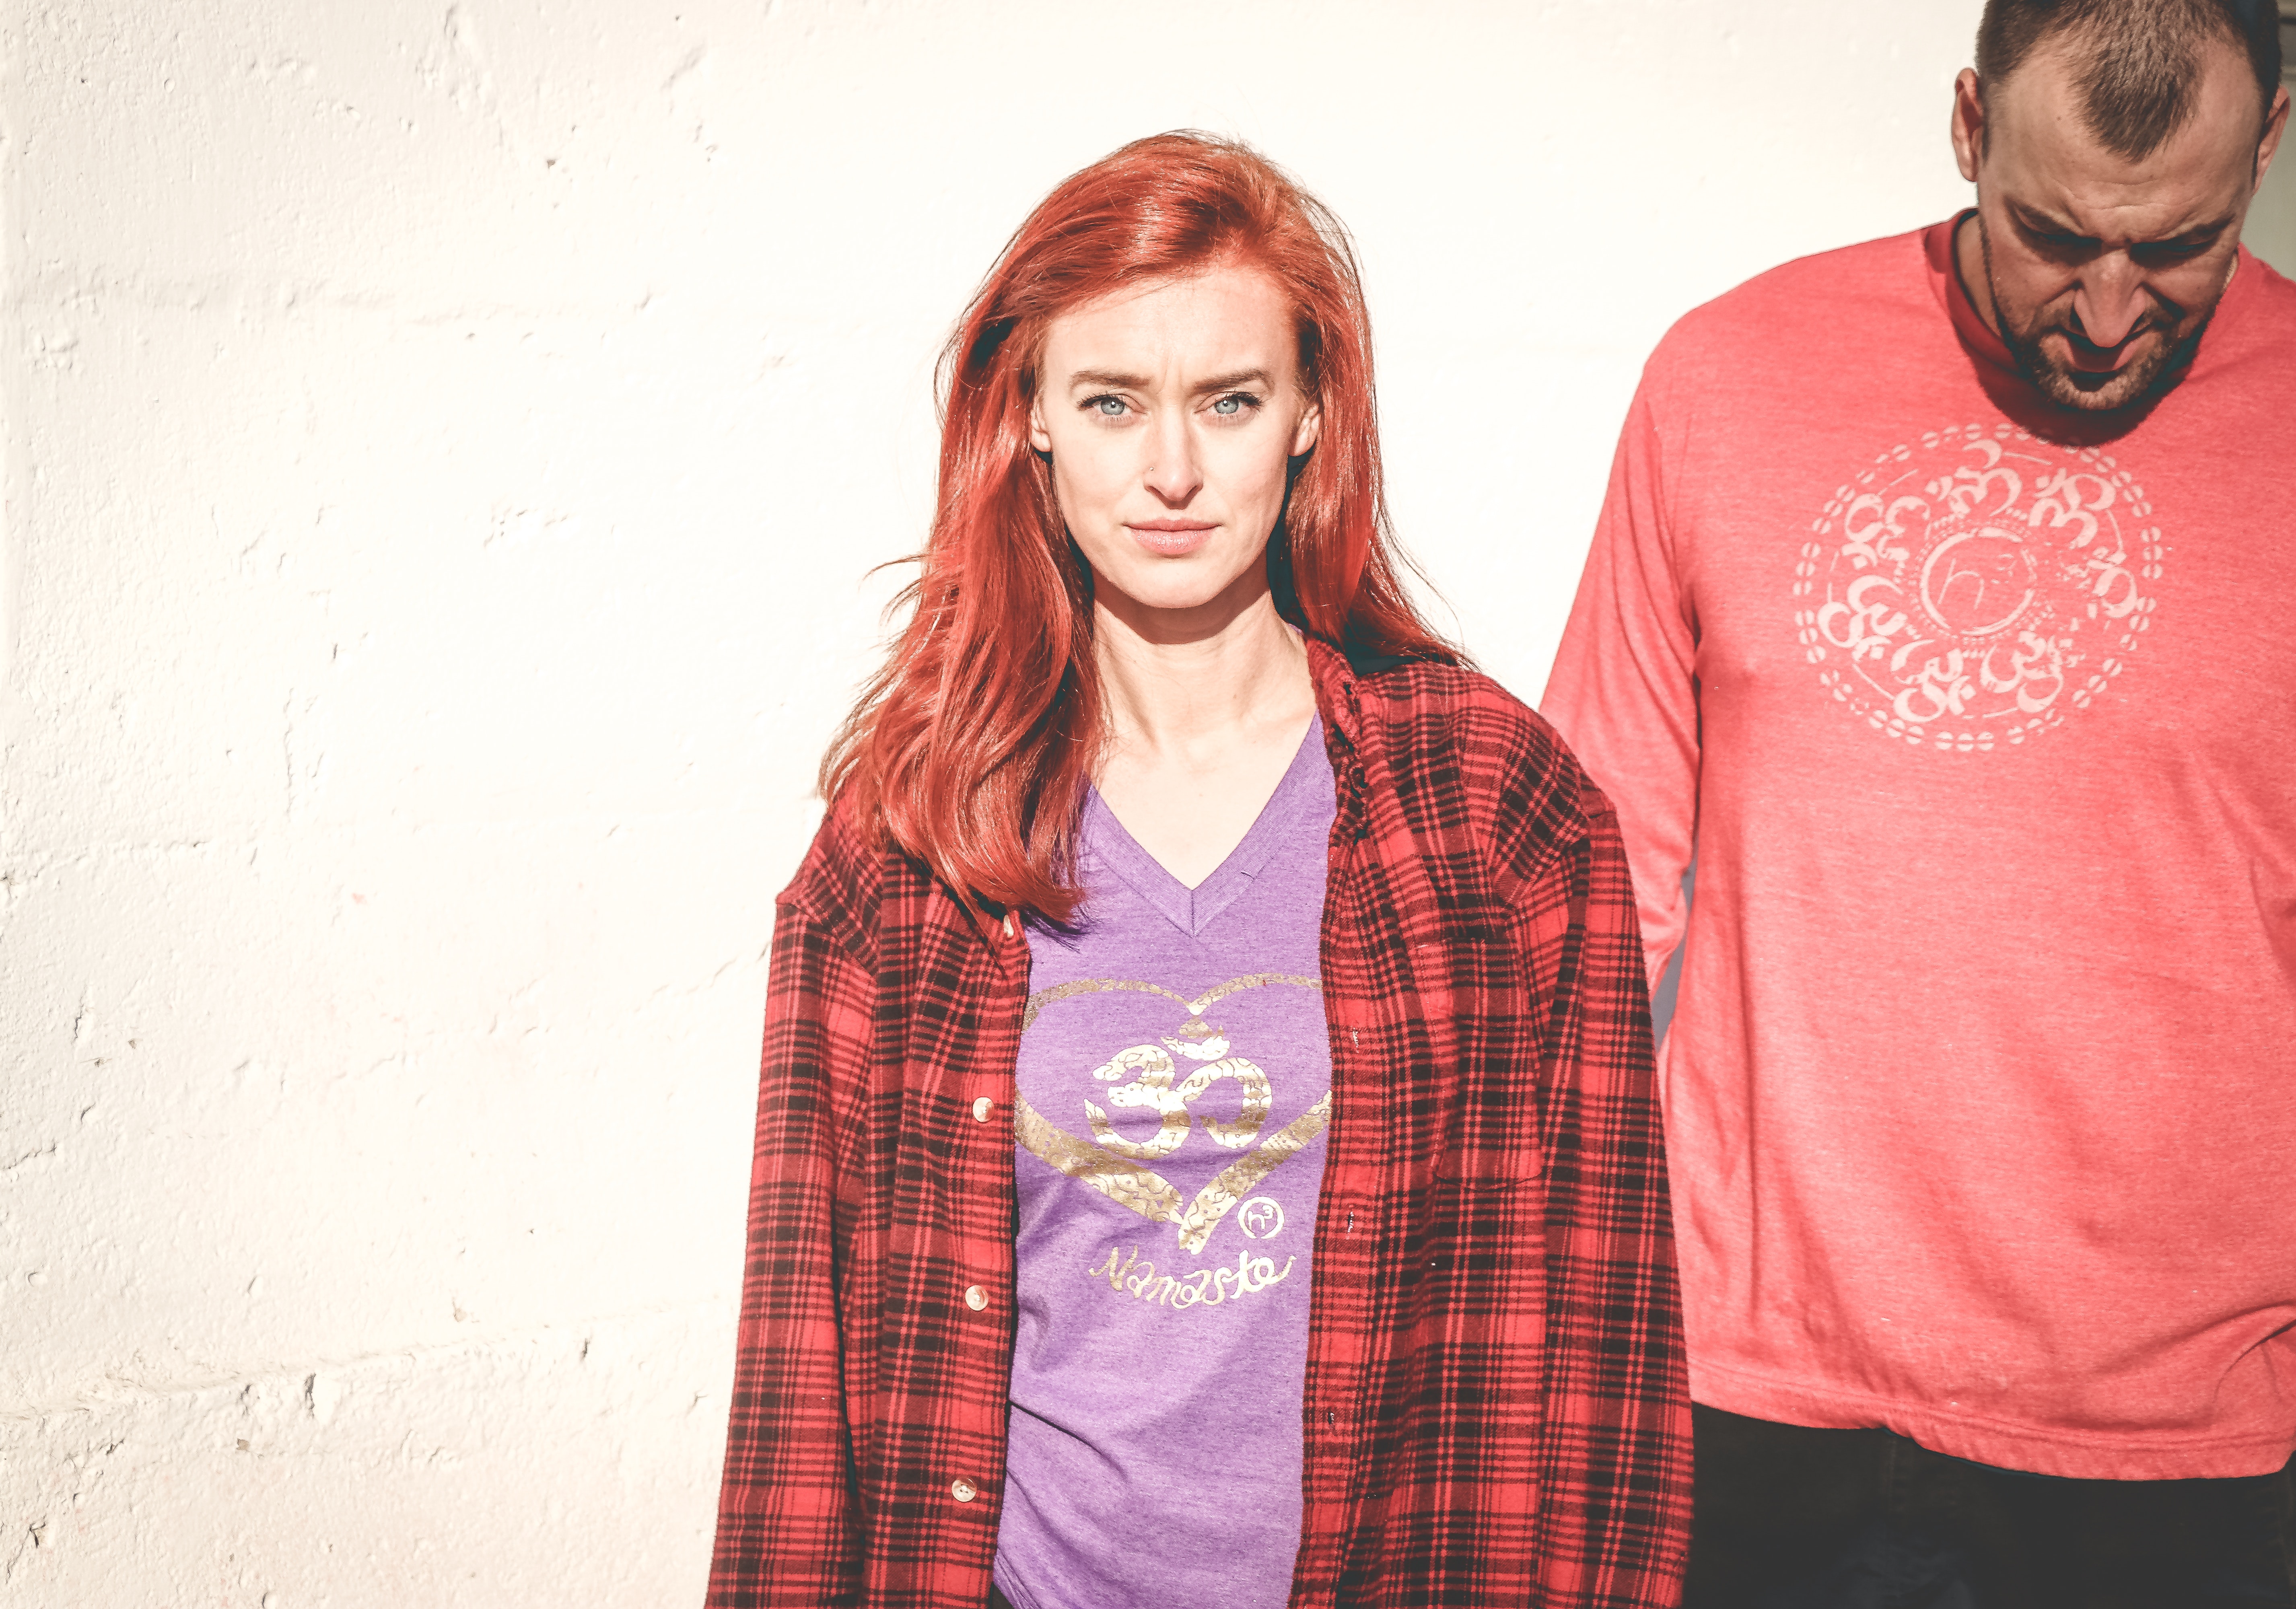
plaid, red, pink, pattern, tartan, fashion, yellow, design, textile, outerwear, cool, scarf, t shirt, neck, photo shoot, street fashion, magenta, gesture, fashion accessory, sleeve, jacket, style